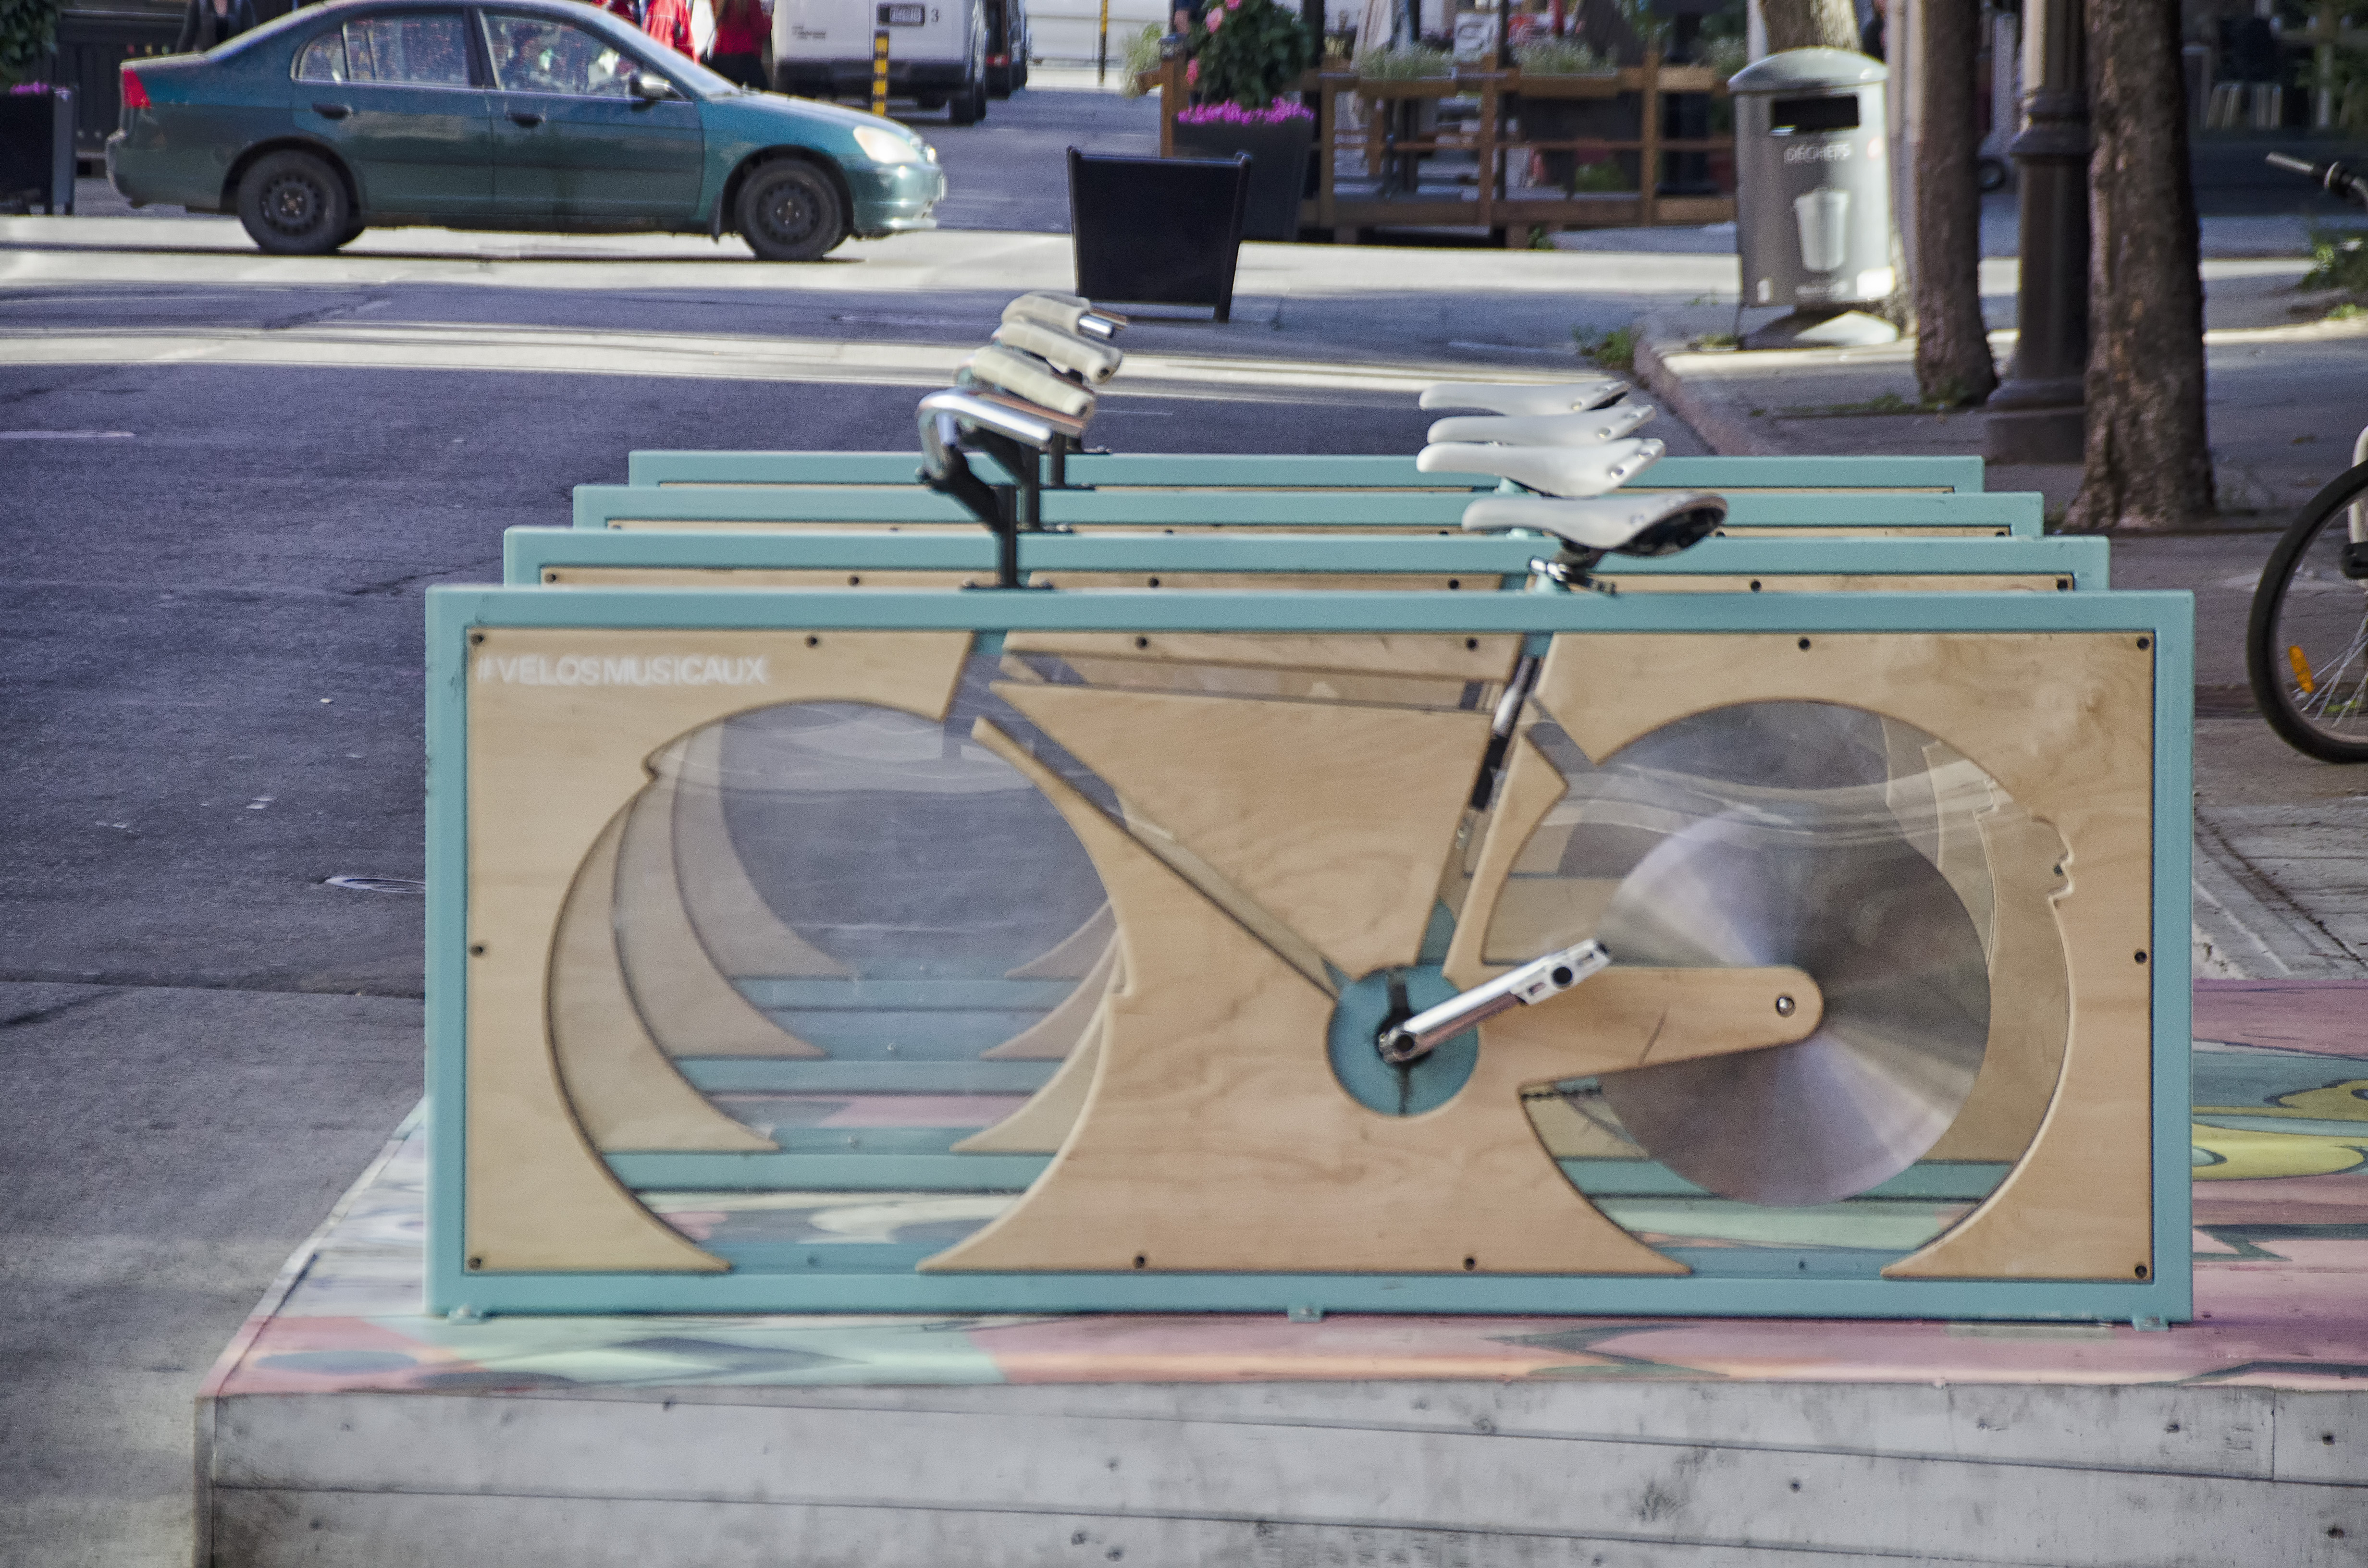
city, blue, sculpture, art, de, of, canada, quebec, montreal, ville